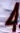
Number: 4